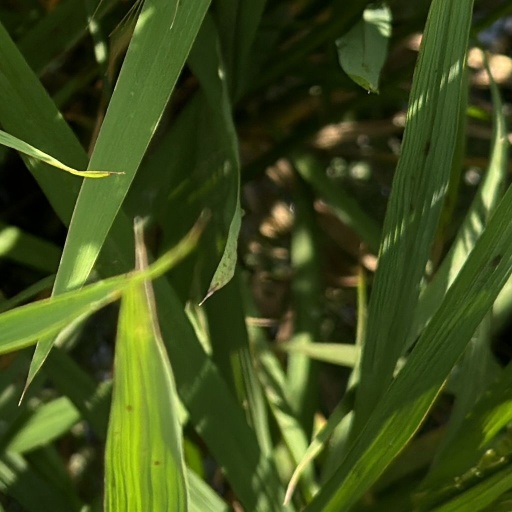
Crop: rice